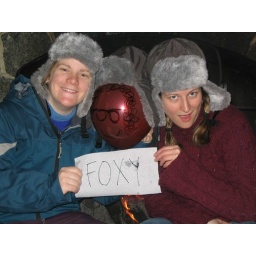
Wherein the balloon standing in for Brooke dons the paper towel. standing in for the &amp;quot;Foxy&amp;quot; demi-cup t-shirt.